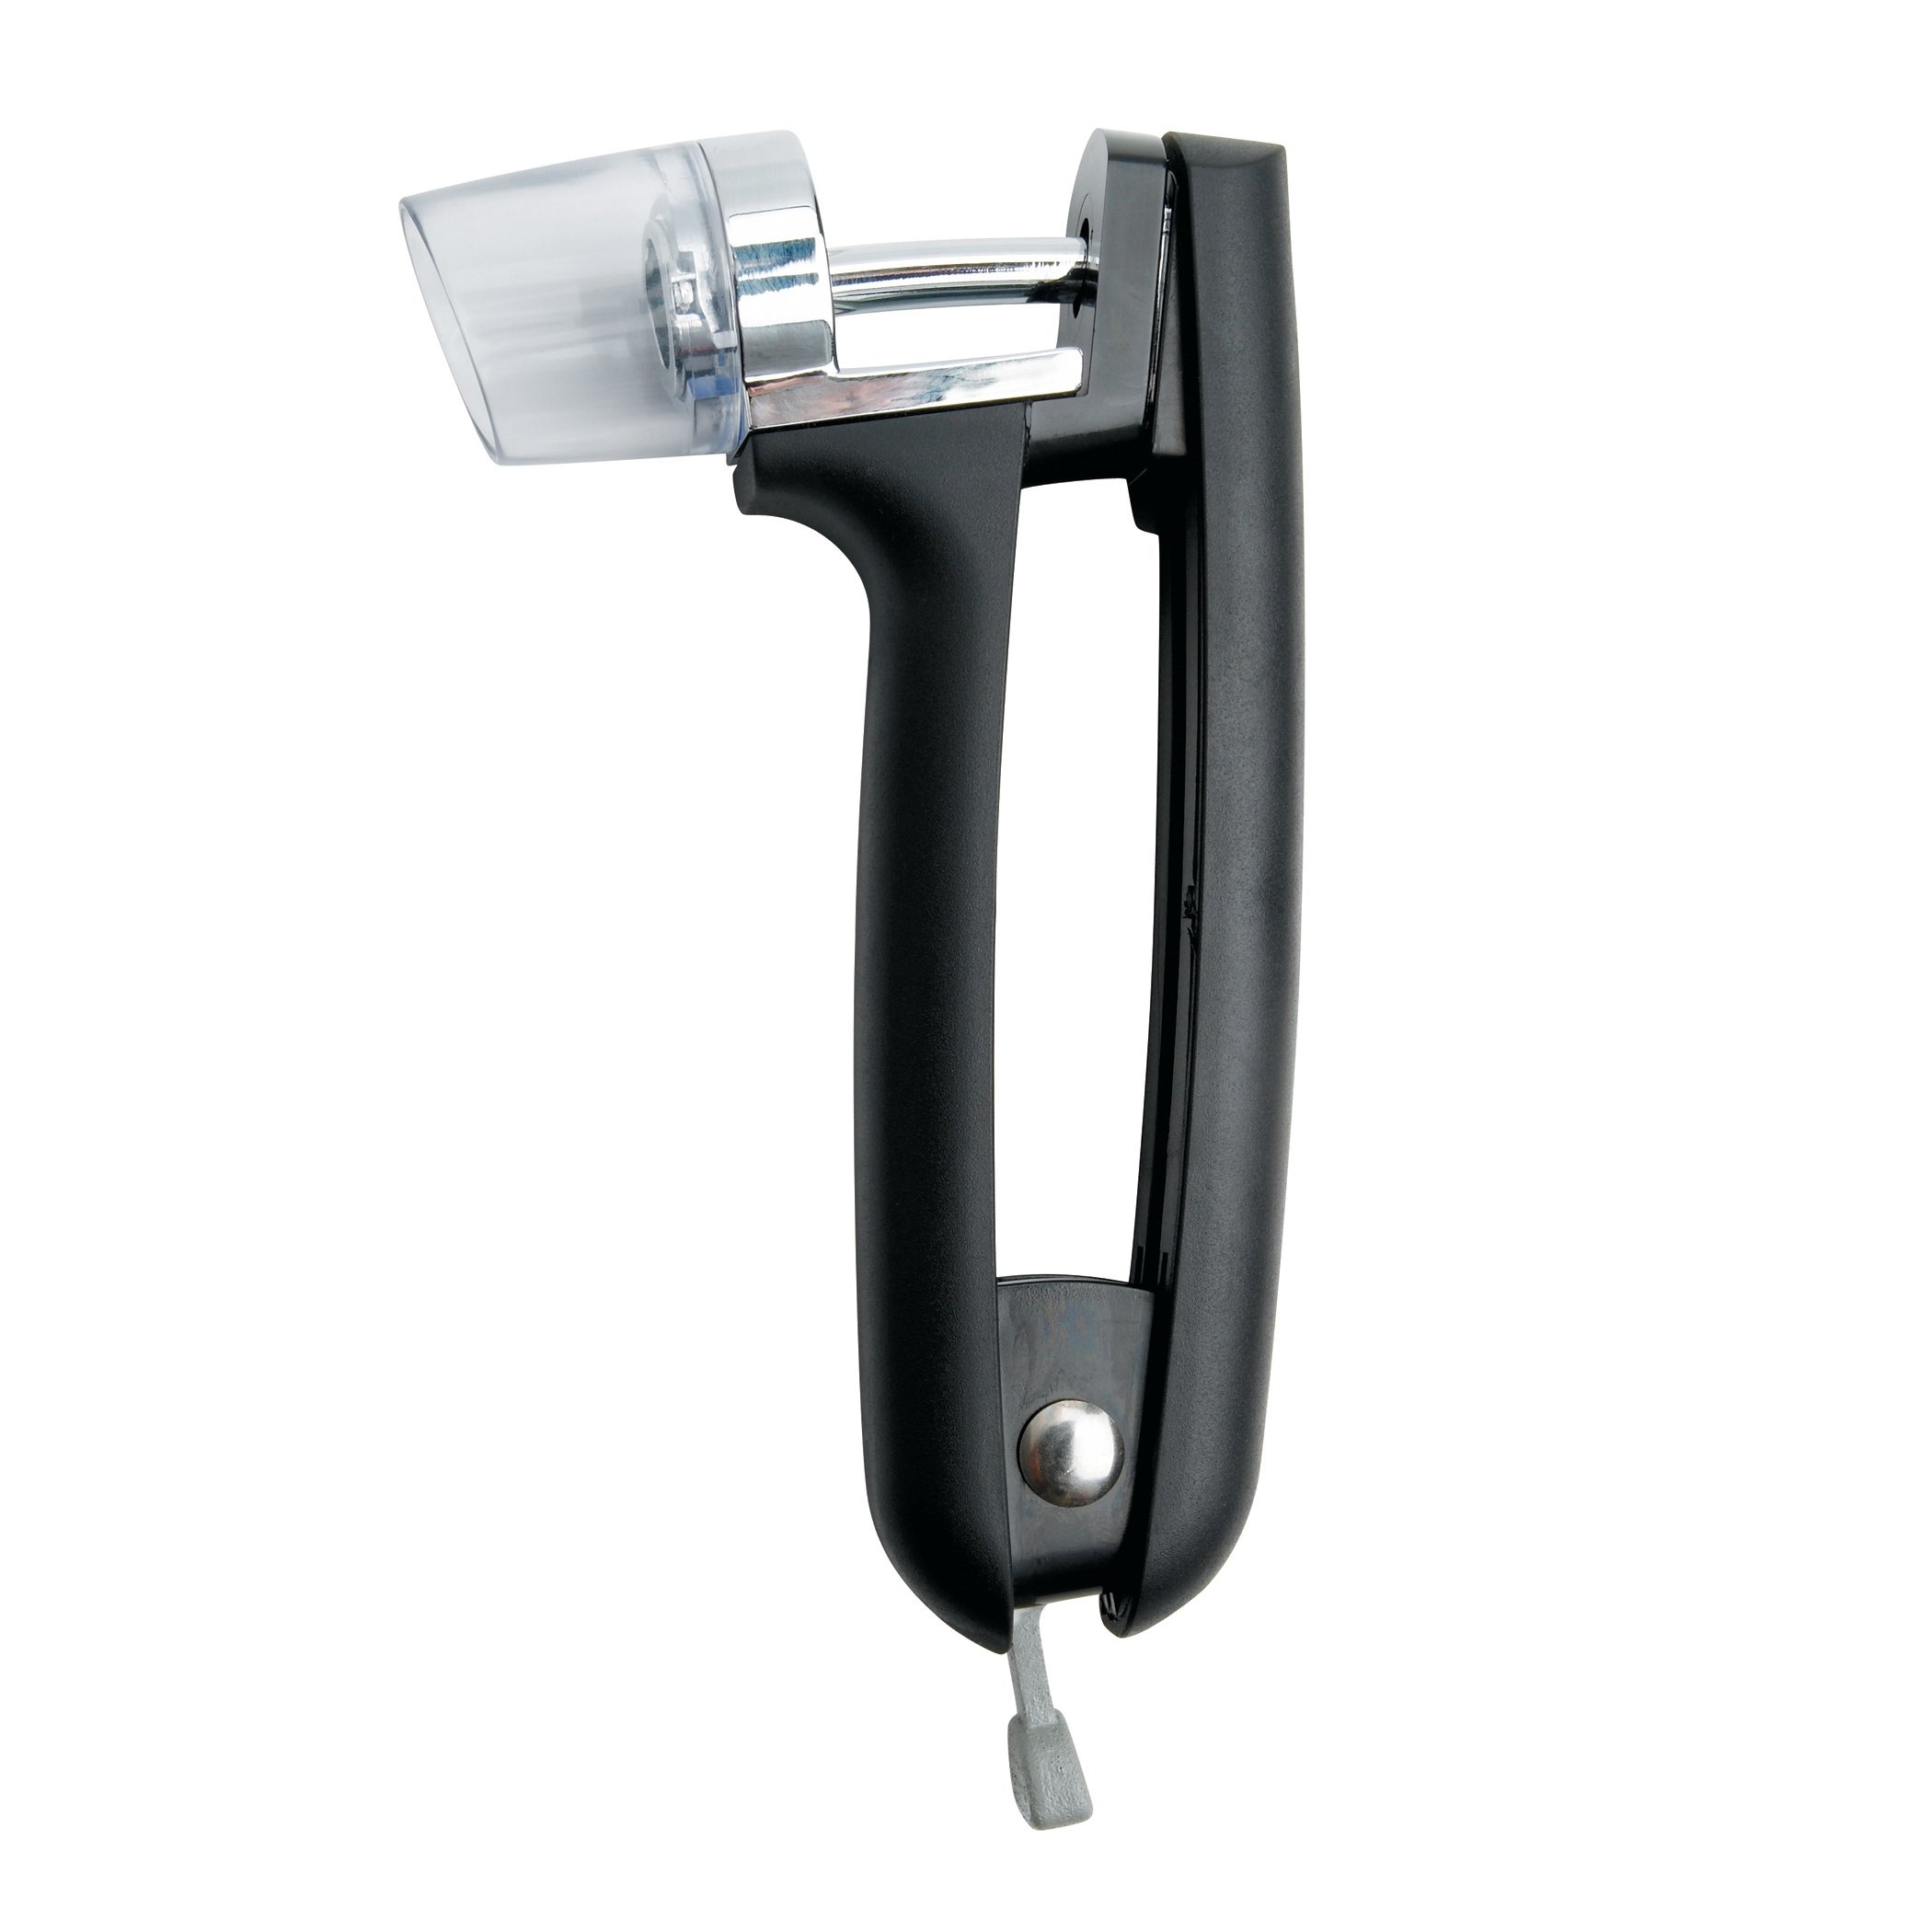
Item Name: OXO Good Grips Olive and Cherry Pitter, Black
Bullet Point 1: Splatter shield protects work area from juices and removes for cleaning
Bullet Point 2: Sturdy, die-cast zinc construction removes pits with ease
Bullet Point 3: Soft, comfortable non-slip handles absorb pressure
Bullet Point 4: Generous holder accommodates large cherries like Bing and rainier, and is recessed to secure smaller varieties of cherries and olives
Bullet Point 5: Locks closed for convenient storage
Value: 1.0
Unit: Count

Price: 16